Iran Taekwondo Association

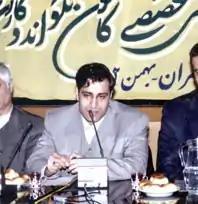
Ali Haghshenas

The Iran Taekwondo Association "I.T.A" (Persian: کانون تکواندوکاران ایران) is the First N.G.O & Non-governmental Federation of Iran sport which started its activities with the official authority of Iran's Interior Ministry and Justice Ministry in 2001.